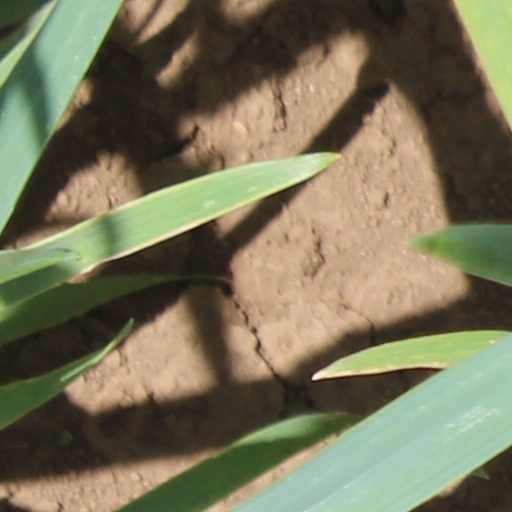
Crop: wheat